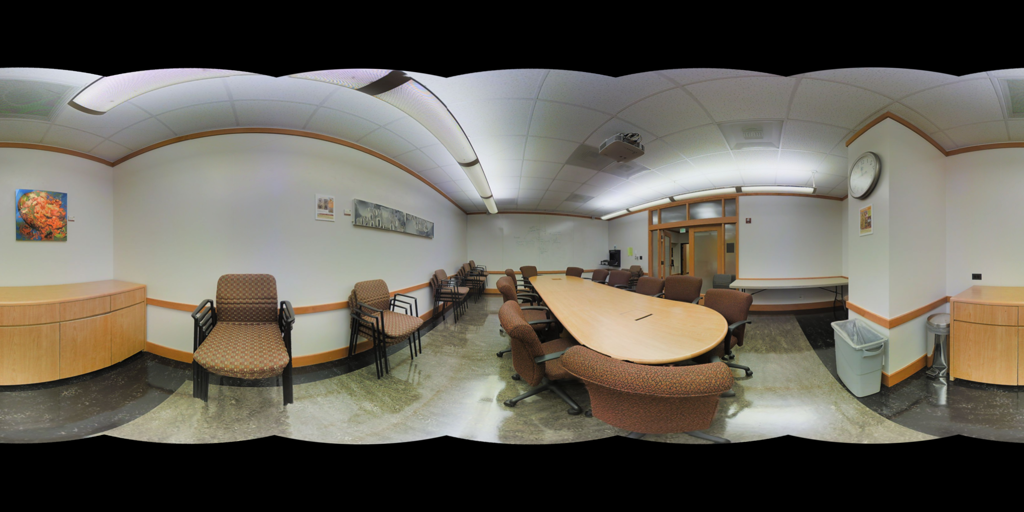
Referred object: Trash bin below the clock

Referred object: turn slightly right to see the long oval conference table

Referred object: the trash can to the right of the clock